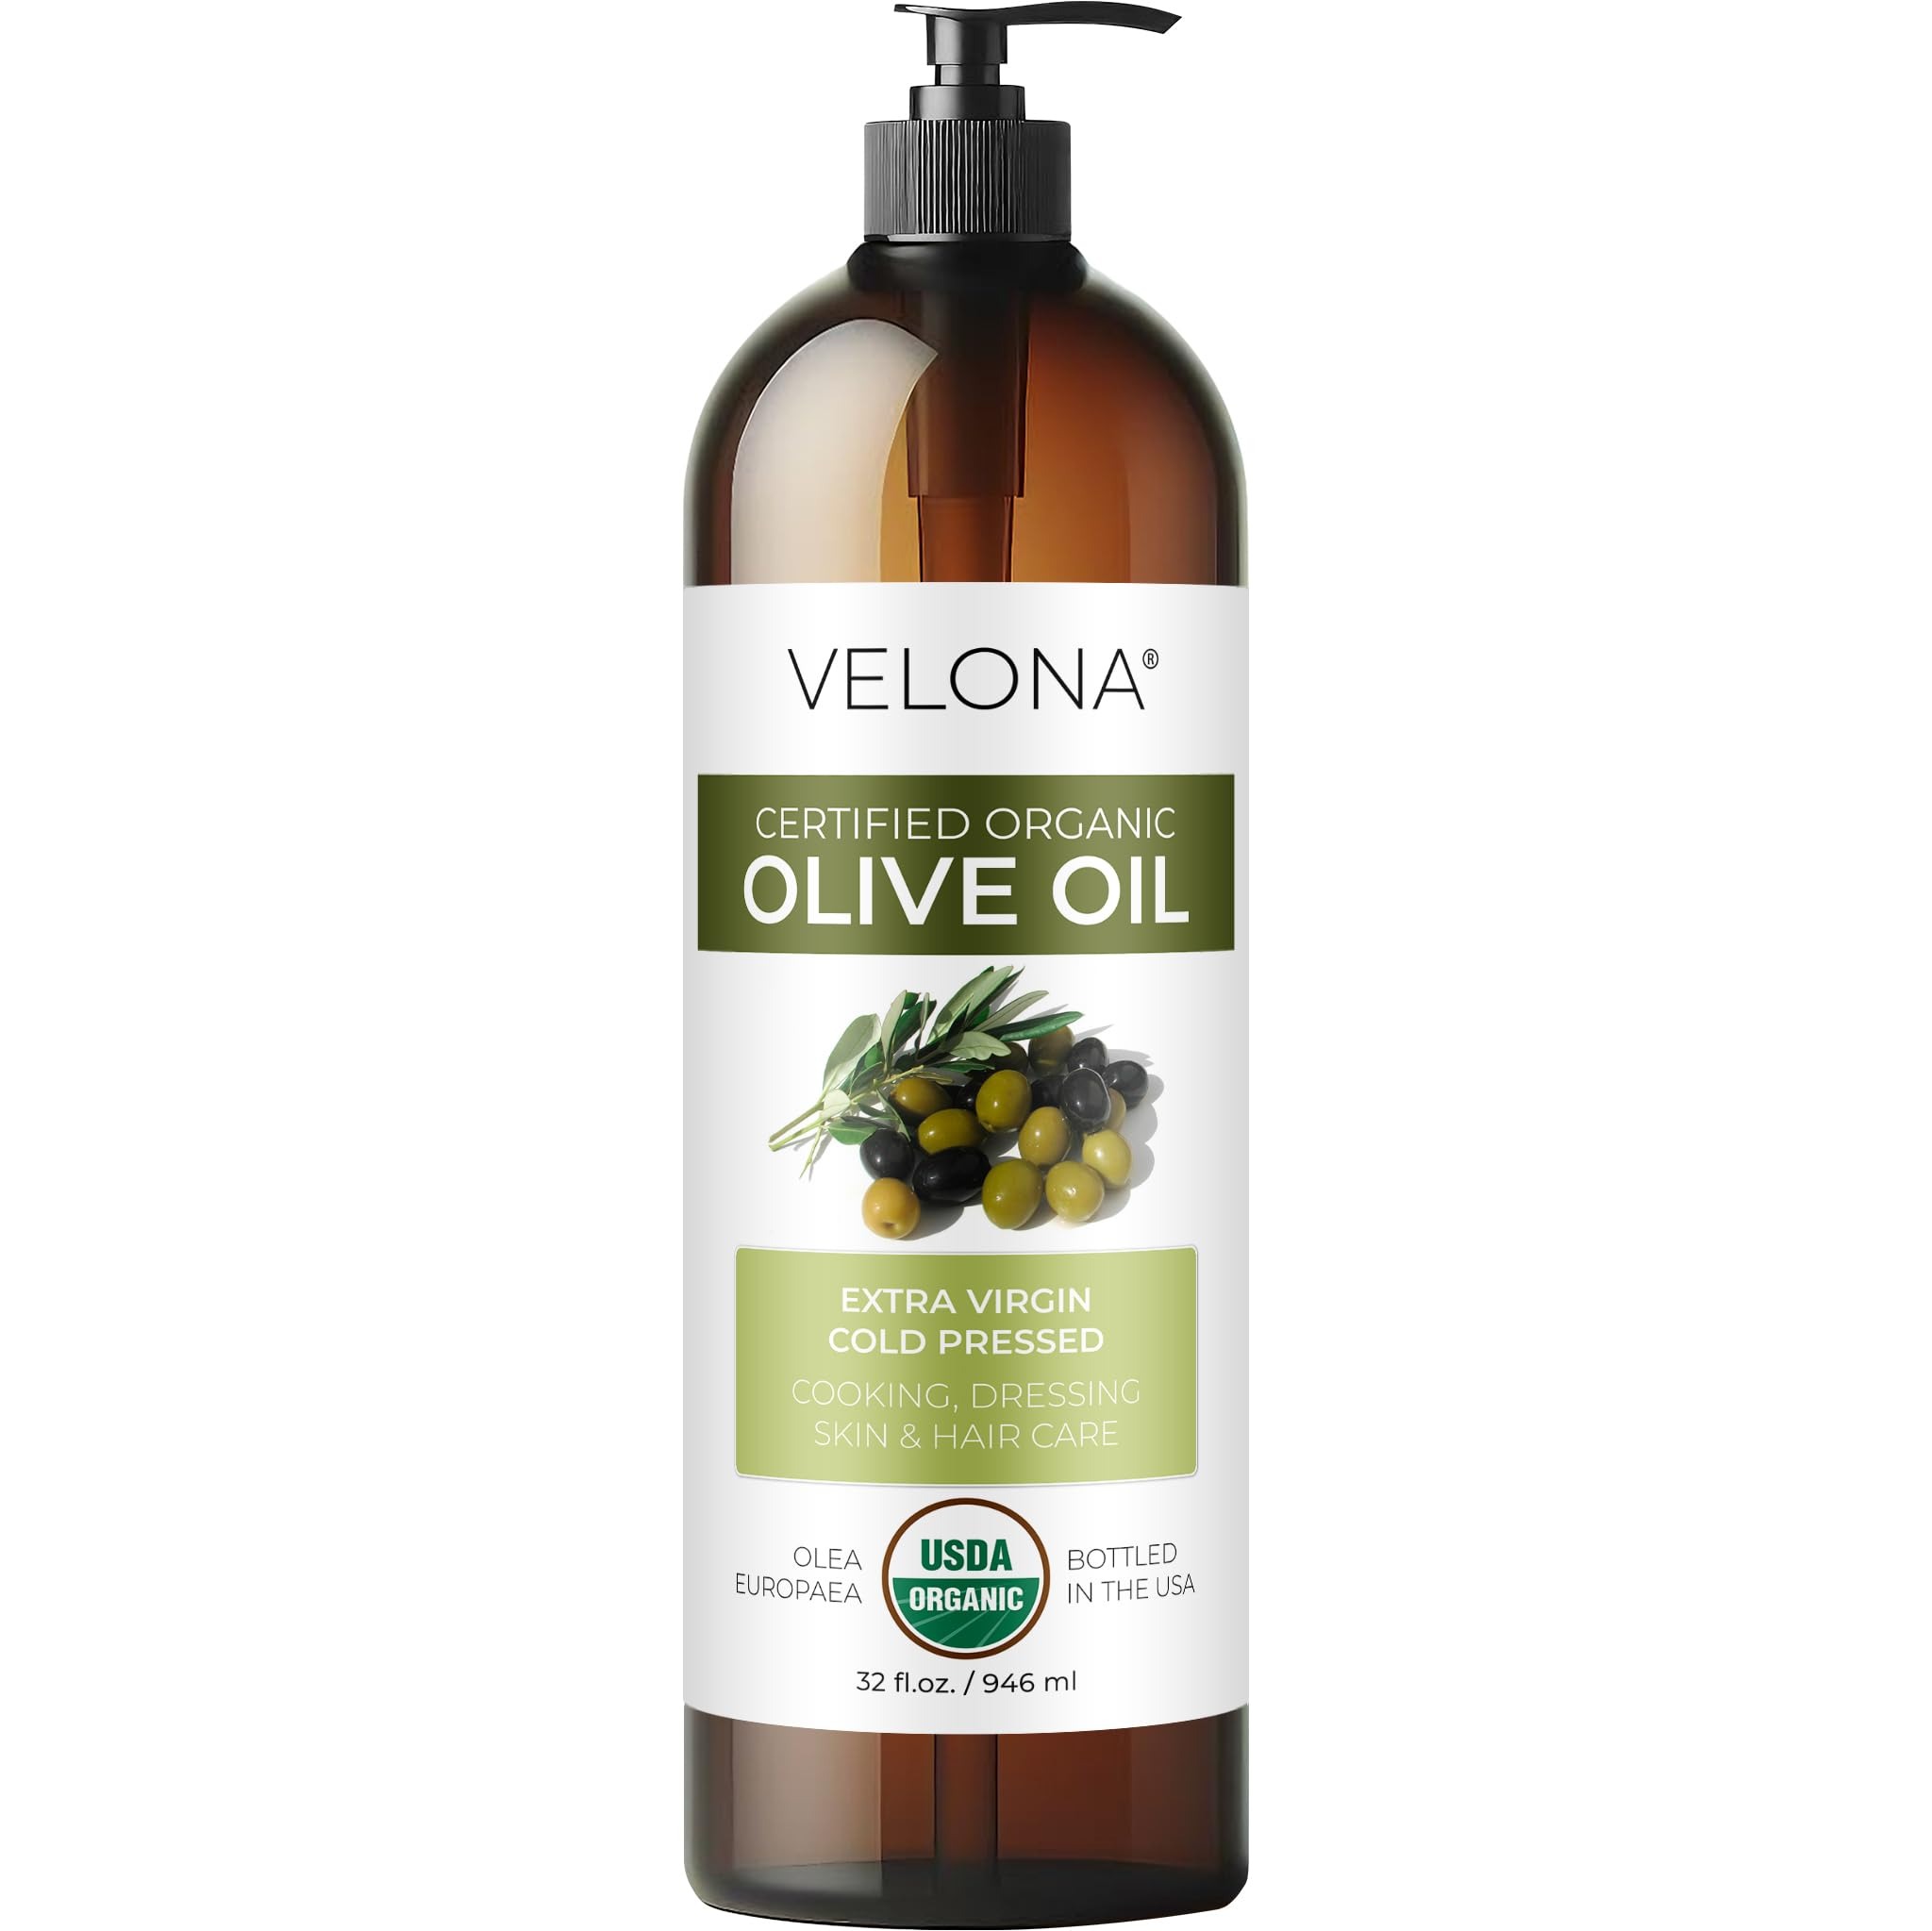
Item Name: Olive Oil Extra Virgin Organic UNREFINED Cold Pressed VELONA (32oz)
Bullet Point 1: Velona USDA Certified Organic Olive Oil; Extra Virgin, no GMO; Derived from the olive fruit. Physical Extraction. Taken from the First Pressing step; Extra Virgin Olive Oil is packed using clean lines and is free from all extraneous material that might harbor genetically modified organisms (GMOs) or substances derived thereof
Bullet Point 2: It’s naturally high in squalene, an oil that mimics your skin’s natural sebum, so it’ll leave your skin barrier extra smooth and soft, and it’s also full of antioxidants that work to minimize environmental skin damage
Bullet Point 3: Face: Not only is olive oil a great moisturizer, but the oil is an effective makeup remover. Use olive oil to remove stubborn eye makeup and as a general facial cleanser.
Bullet Point 4: Olive oil is one of the easiest ways to get clean, moisturized skin without much effort. Vegan face scrubs with an olive oil base also help remove impurities from your skin. Since olive oil is a natural resource, you can mix and layer it with other products without a negative result – add it to your lotions and conditioners for a rich texture.
Bullet Point 5: Combine coarse sugar with a teaspoon of olive oil for a chapped-lip fix. You can also add a splash of lemon juice for added flavor and acidic exfoliating properties. This scrub is good enough to eat (literally). Plus, you can expand the recipe for your whole body
Product Description: <b>Ingredient:</b></p><p> 100% Extra Virgin Olive Oil</p><p> </p><p> <b>Product Overview:</b></p><p> Extra Virgin Olive Oil is used frequently for its distinctive flavor and aroma. The term extra virgin is used because this oil is removed from the first pressing of the fruit of the olive, not the kernel or the pit, by a mechanical pressing operation. This process does not involve heating, solvent extraction, or any other chemical process.</p><p> </p><p> <b>Process Flow:</b></p><p> Derived from the olive fruit. Physical Extraction. Taken from the First Pressing step</p><p> </p><p> <b>GMO Statement:</b></p><p> Non-GMO!!!</p><p> This term shall be used to describe products that contain No ingredients, additives, or processing aids derived from commodities that have commercially grown GMO varieties in the supply chain (i.e. contains no soybean, corn, cotton, canola, squash, papaya, potato, or tomato).</p><p> Extra Virgin Olive Oil is packed using clean lines and is free from all extraneous material that might harbor genetically modified organisms (GMOs) or substances derived thereof.</p><p> </p><p> <b>Applications:</b></p><p> Used in the Food Industry such as Salad Dressings, Seasonings, Sauces, Light Cooking, and any applications where the delicate flavor of Olive Oil is desired.</p><p> </p><p> <b>Status of Ingredient Statement:</b></p><p> Organic Extra Virgin Olive Oil is considered Vegan, Lactose-Free, Gluten-Free, Glutamate Free, BSE Free.</p><p> </p><p> <b>Storage &amp; Shelf Life:</b></p><p> Store at 65 - 75°F in a dry and odor-free environment.</p><p> Best if used within 12 months.</p>
Value: 32.0
Unit: Ounce

Price: 39.29